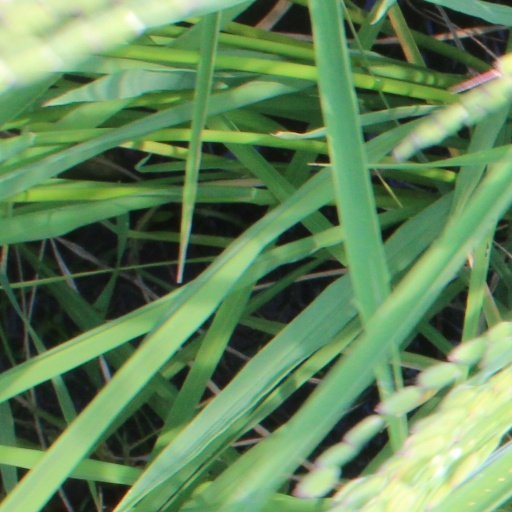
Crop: rice